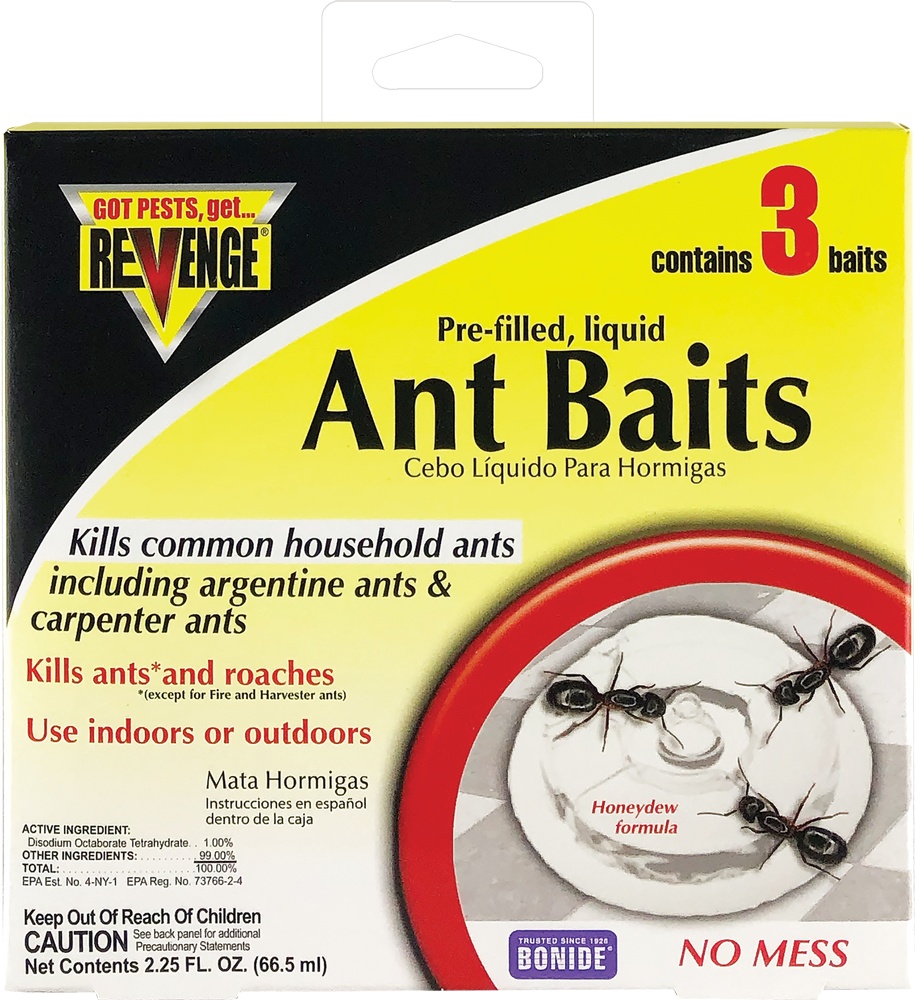
Bonide Revenge® Ant Bait Stations
Brand: Bonide
Pre-filled liquid ant bait stations for control of sweet, grease, Argentine and Carpenter Ants. Also kills roaches. Large 0.75 oz. bait stations with 1% low-dose formula for best control of large/multiple colony problems. Indoor/Outdoor use.
Category: Home & Garden > Household Supplies > Pest Control > Pesticides